Edward Monckton

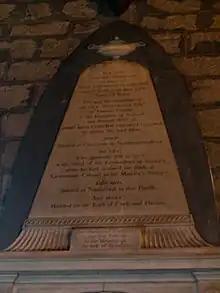
Memorial to Jane Westenra, with names of her husband and children, Brewood parish church

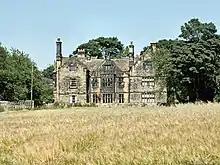
Hodroyd Hall, near Barnsley, seat of the Monckton family since the early 17th century.

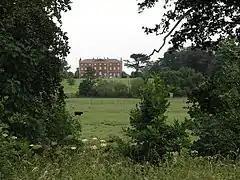
Serlby Hall. The 1st Viscount Galway's hall was replaced by William, the 2nd Viscount, who was largely responsible for the present building.

Monckton was the fifth surviving son of John Monckton, 1st Viscount Galway (1695–1751) by his second wife, Jane Westenra of Rathleague, Queen's County, Ireland, a relative of the Barons Rossmore. The distinguished soldier and colonial administrator Robert Monckton and William, the second Viscount, were older half-brothers, by Lady Elizabeth Manners, who died in 1730. The Viscount's Irish peerage was purely a convenient way of ennobling a government supporter while still allowing him to sit in the House of Commons. The family were of Yorkshire origin, based at Cavil, near Howden and Hodroyd, near Barnsley. The family borough was Pontefract, secured by the first Viscount's purchase of 77 burgages, and represented in Parliament by Moncktons for more than 70 years. The Viscount also extended the family's property by the building of a new seat: Serlby Hall in north Nottinghamshire.